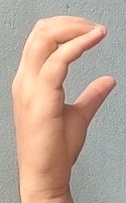
ASL sign: C